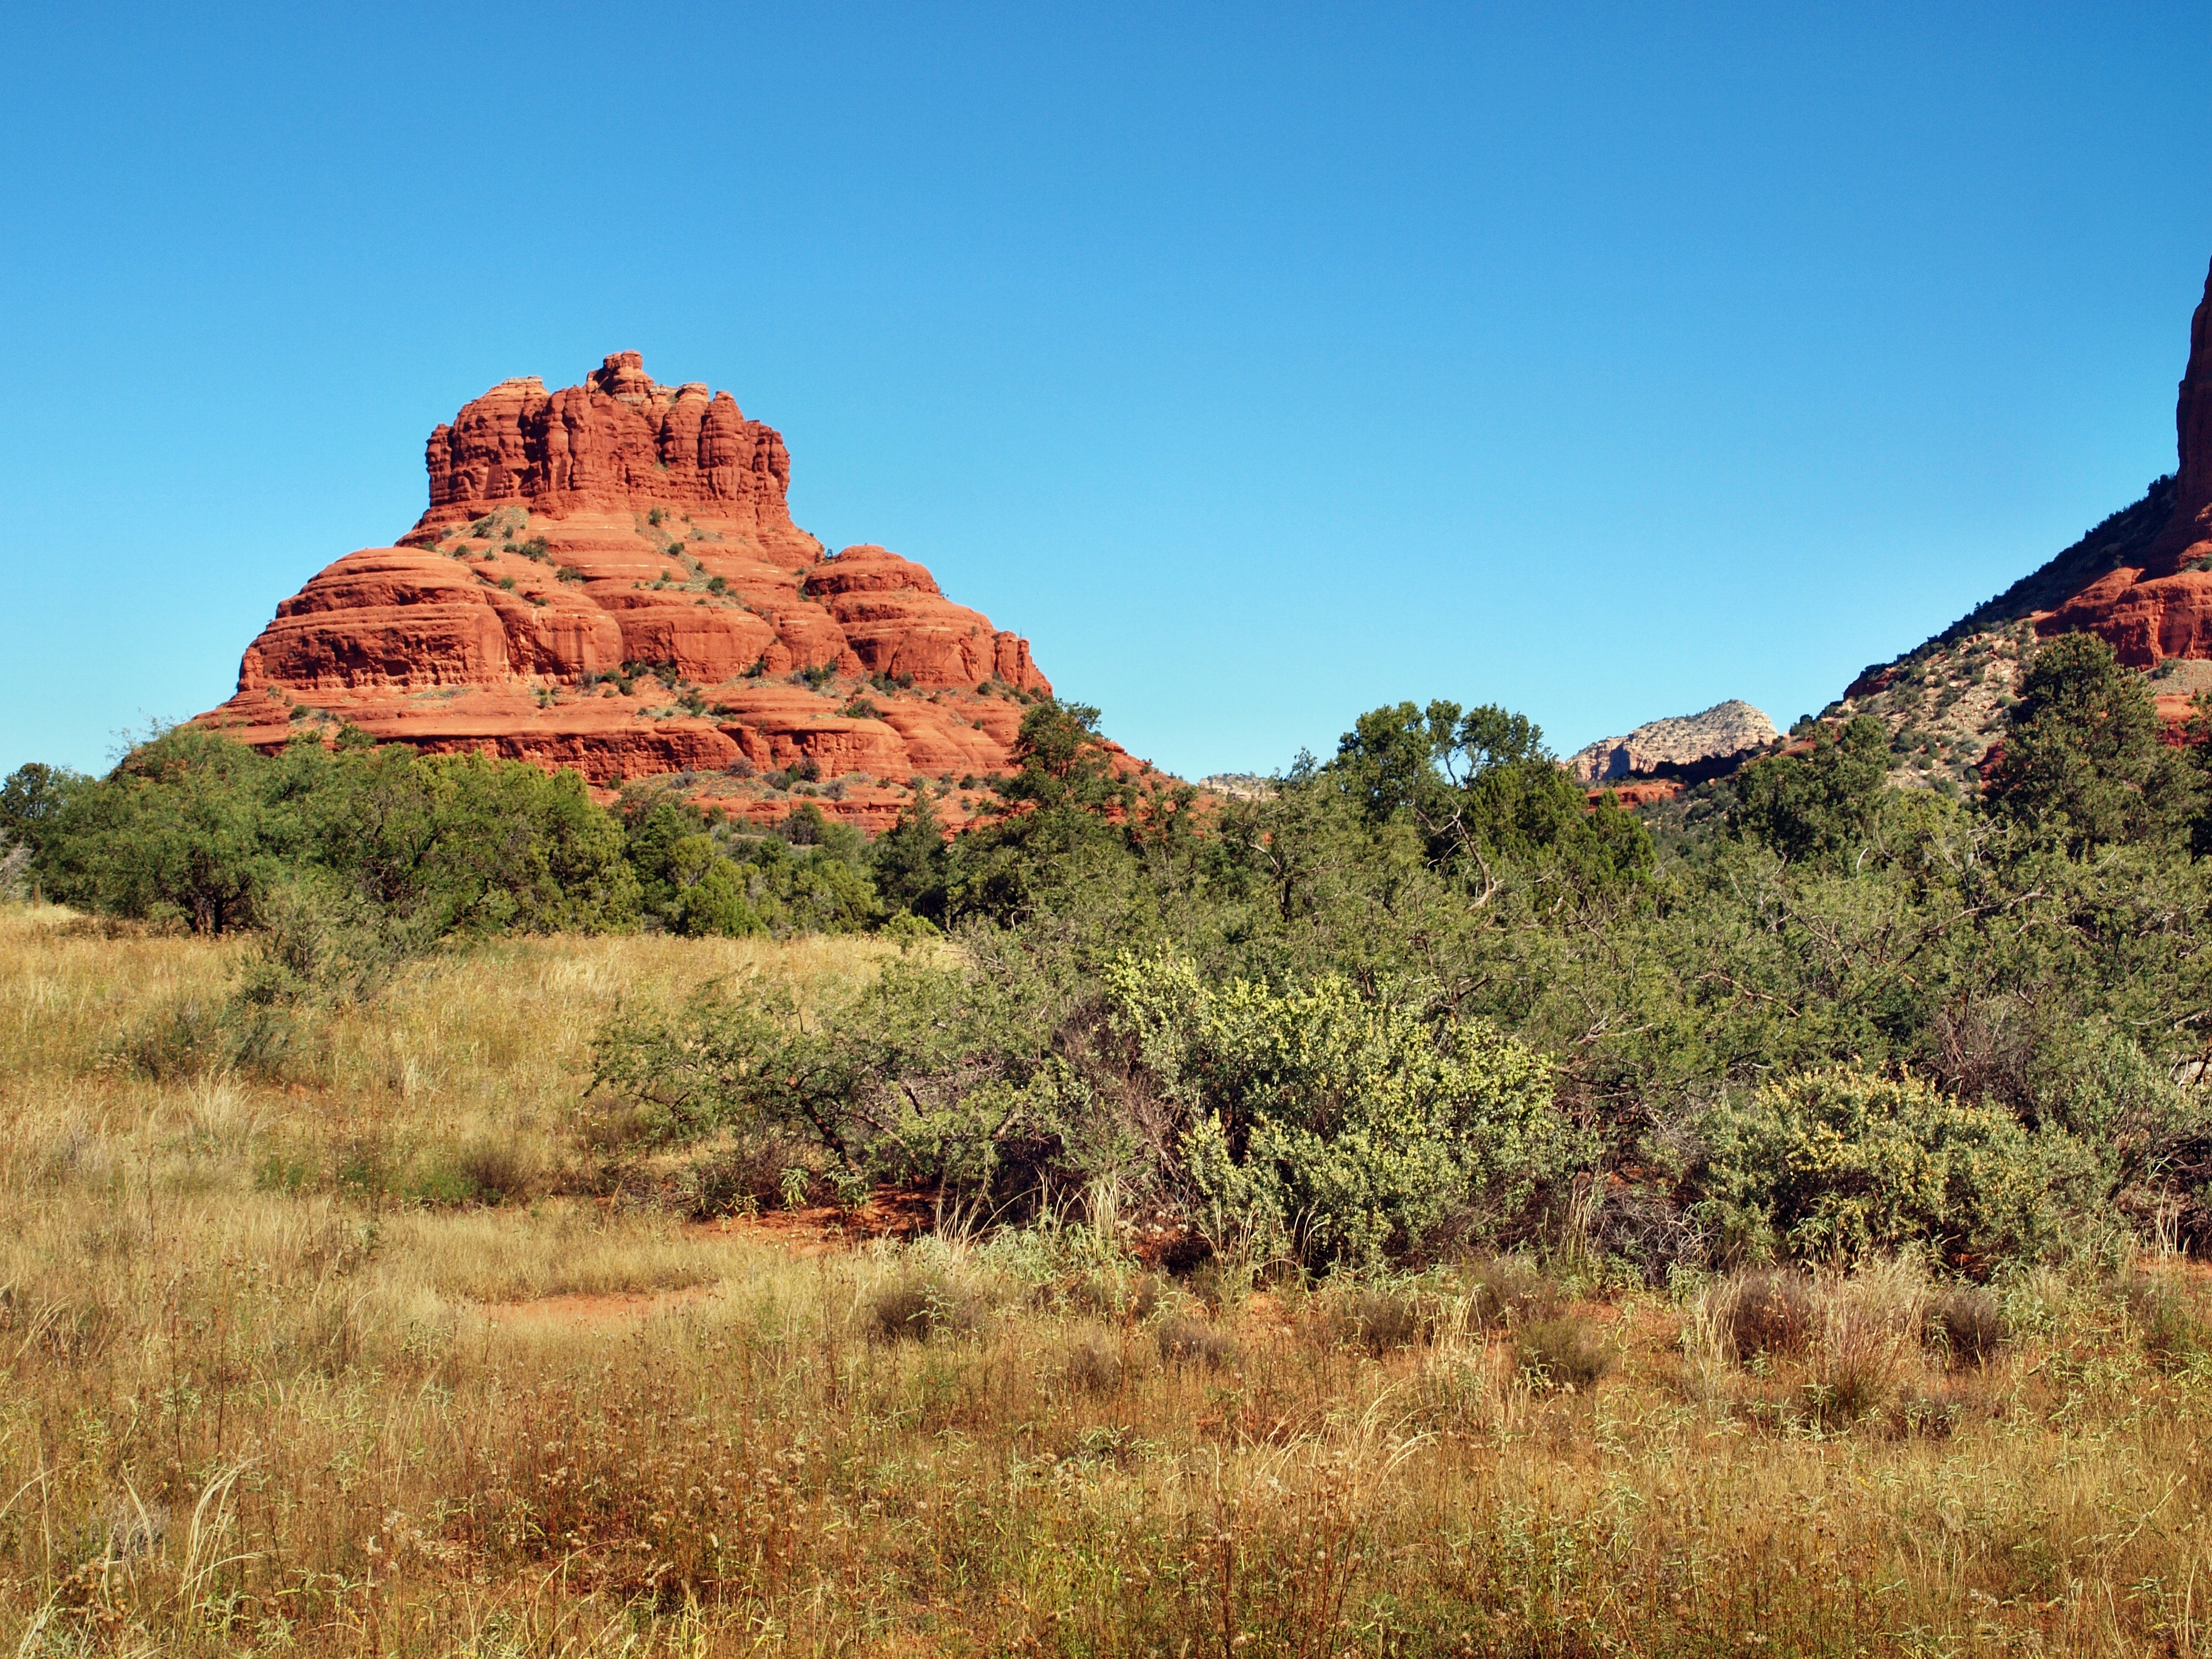
landscape, rock, wilderness, mountain, prairie, hill, adventure, valley, autumn, park, usa, canyon, national park, savanna, arizona, united states, geology, grassland, badlands, plateau, sedona, ecosystem, butte, landform, red rocks, bell rock, natural environment, geographical feature, mountainous landforms